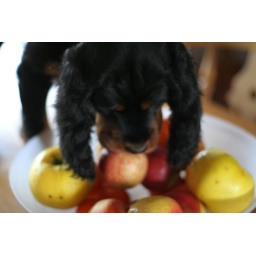
I arrranged this fruit basket using my mo's butiful gla bowl rimmed in gold. I took this picture in her honor.